Edwin Gyasi

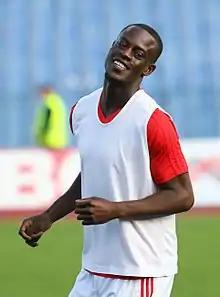
Gyasi in training with CSKA Sofia in 2018

Edwin Gyasi (born 1 July 1991) is a professional footballer who plays as a winger for Armenian Premier League club Gandzasar Kapan. Born in the Netherlands, he played for the Ghana national team at international level.